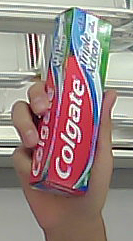
Product: colgate_toothpaste